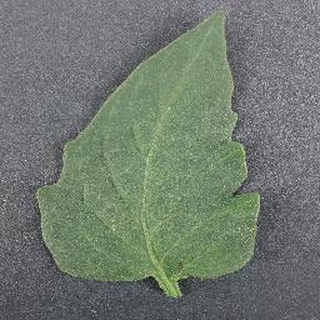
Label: healthy_tomato